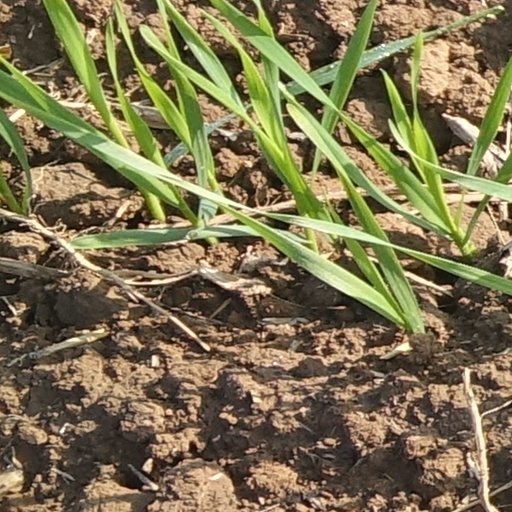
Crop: wheat